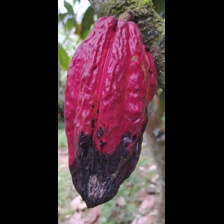
Label: phytophthora